Penelope

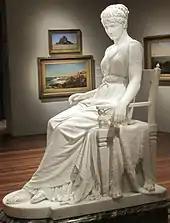
"Penelope" by Franklin Simmons (1896), marble. On display at the De Young Museum in San Francisco.

Penelope is married to the main character, the king of Ithaca, Odysseus (Ulysses in Roman mythology), and daughter of Icarius of Sparta and Periboea (or Polycaste). She has only one son with Odysseus, Telemachus, who was born just before Odysseus was called to fight in the Trojan War. She waits twenty years for Odysseus' return, during which time she devises various cunning strategies to delay marrying any of the 108 suitors (led by Antinous and including Agelaus, Amphinomus, Ctessippus, Demoptolemus, Elatus, Euryades, Eurymachus and Peisander).